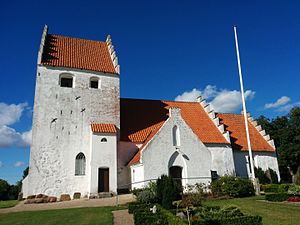
Kullerup Kirke
Kullerup Kirke
Kullerup Kirke fra sydsydvest
Kullerup Kirke ligger ved landsbyen Kullerup og er sognekirke for Kullerup Sogn i Nyborg Kommune. Indtil 1970 lå kirken i Vindinge Herred, Svendborg Amt.